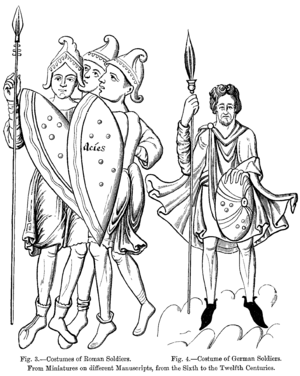
Le Vᵉ siècle en Europe occidentale constitue la charnière entre l'Antiquité tardive et le Haut Moyen Âge. Il est marqué par l'effondrement de l'Empire romain d'Occident sous le coup des invasions barbares et l'établissement des premiers royaumes barbares. L'Occident sombre dans l'anarchie, mais plusieurs institutions antiques ainsi que l'Église restent tant bien que mal intactes.